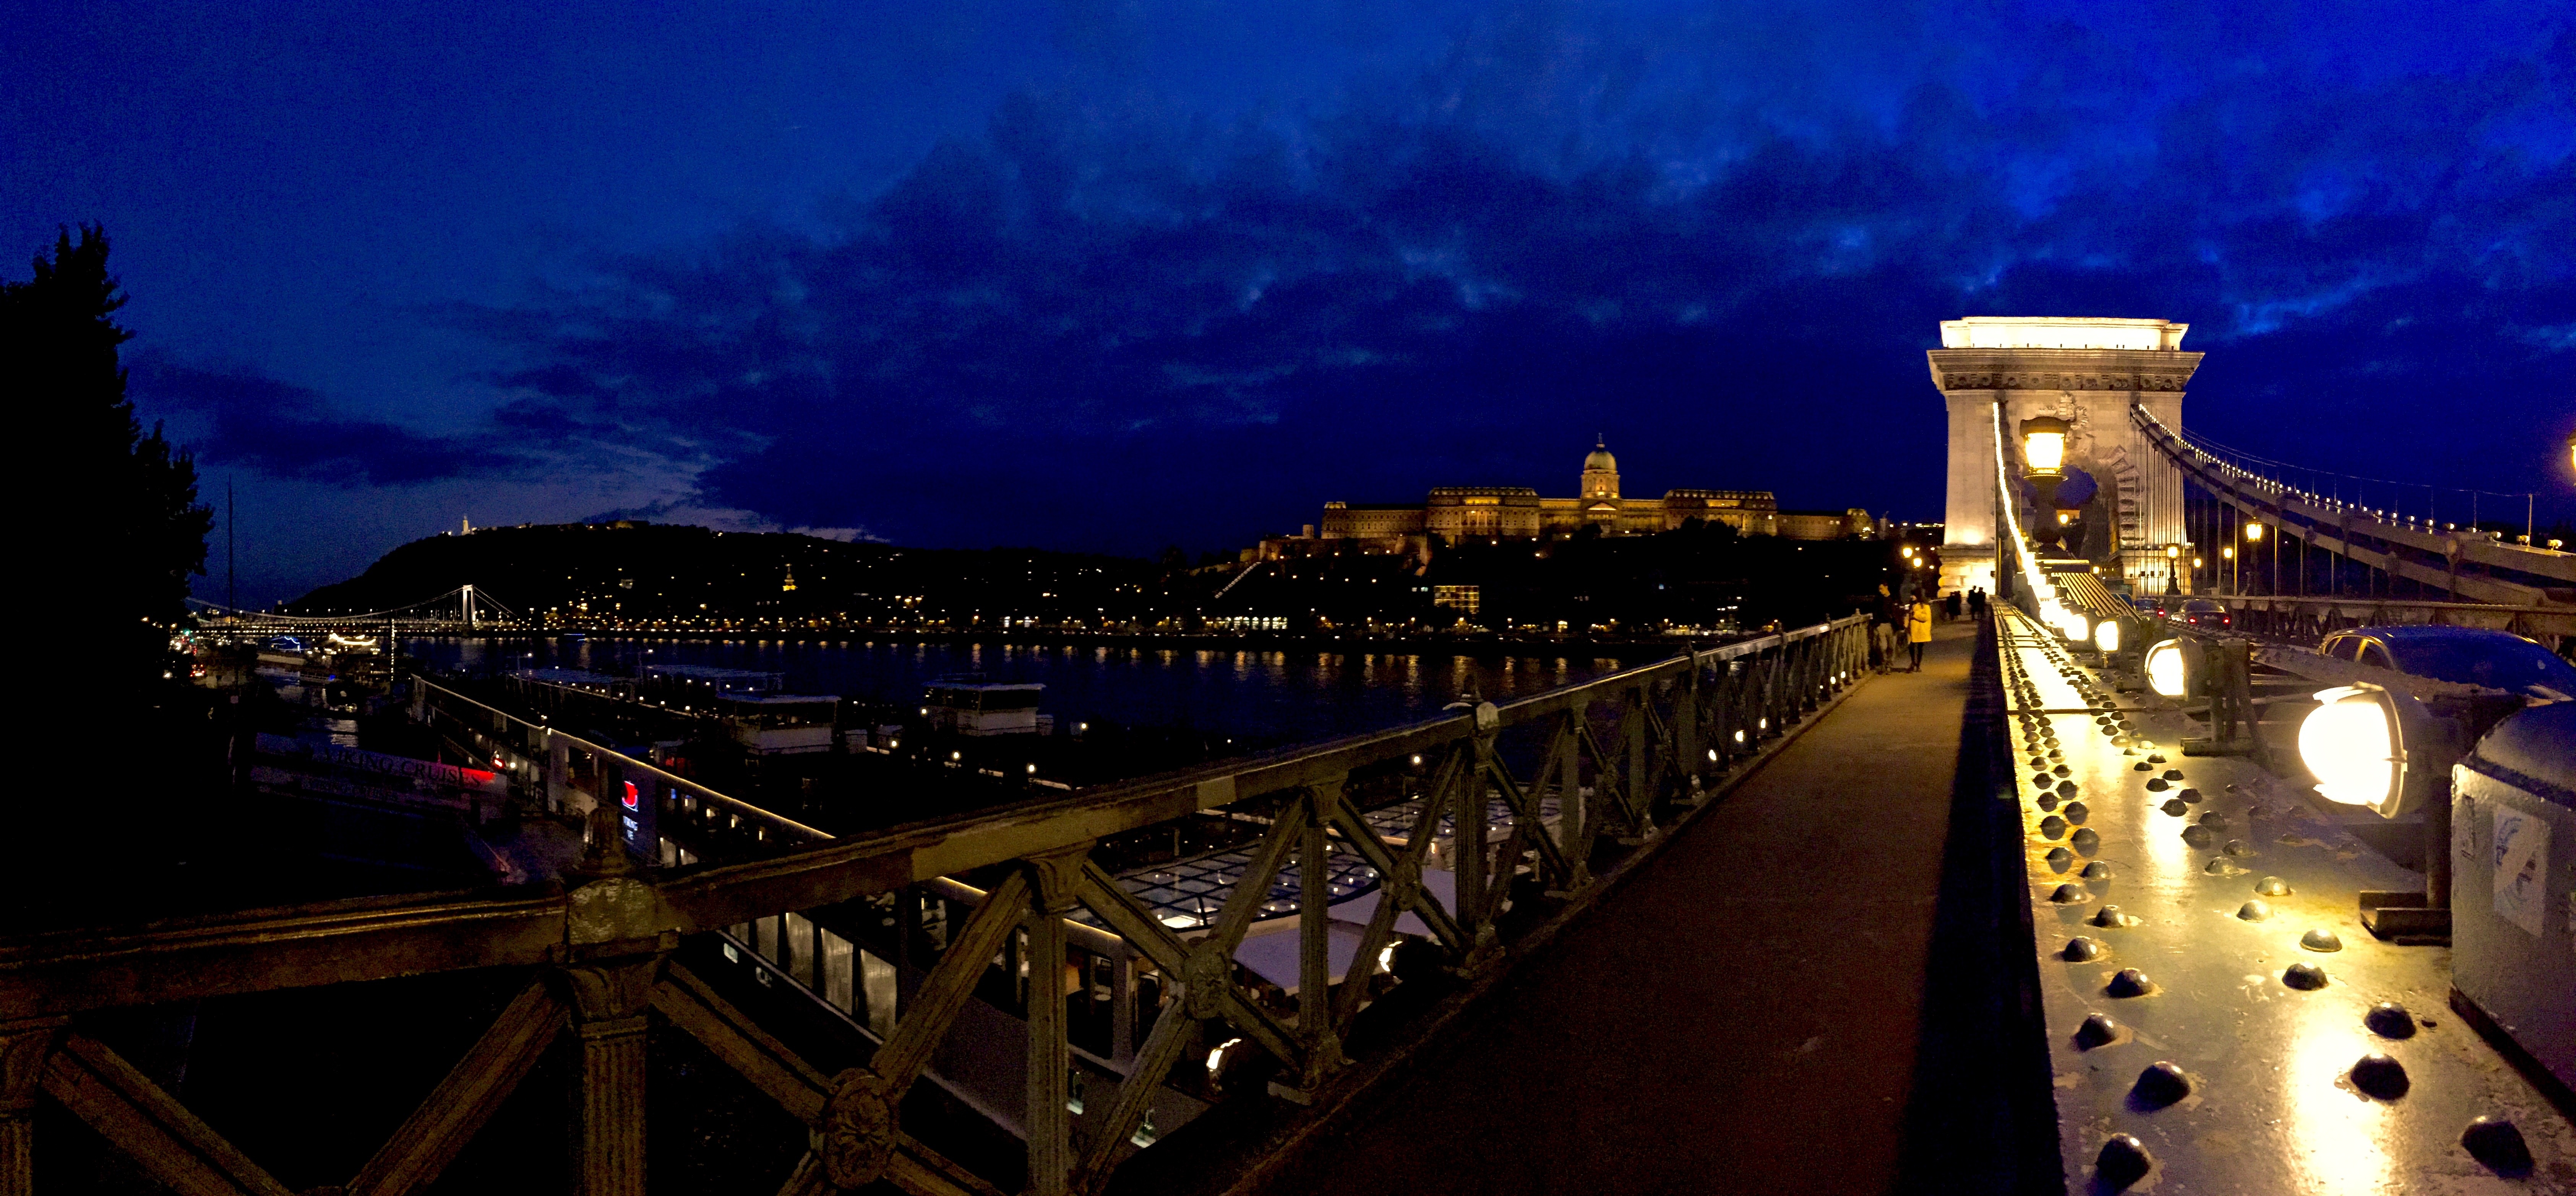
light, bridge, skyline, night, city, skyscraper, cityscape, dusk, evening, reflection, landmark, darkness, metropolis, urban area, human settlement, metropolitan area